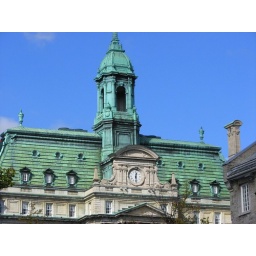
green roofed building in montreal